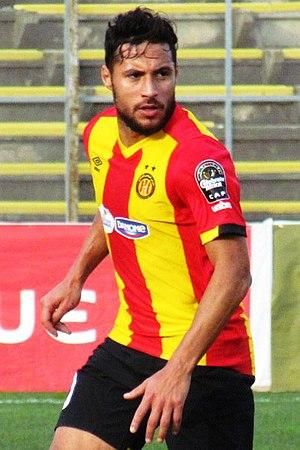
Youcef Belaïli sous les couleurs de l'Espérance sportive de Tunis lors d'une rencontre gagnée en Ligue des champions de la CAF contre Platinum FC du Zimbabwe (2-0) au stade olympique d'El Menzah, le 18 janvier 2019.
Youcef Belaïli, né le 14 mars 1992 à Oran, est un footballeur international algérien, qui évolue au poste de meneur de jeu.